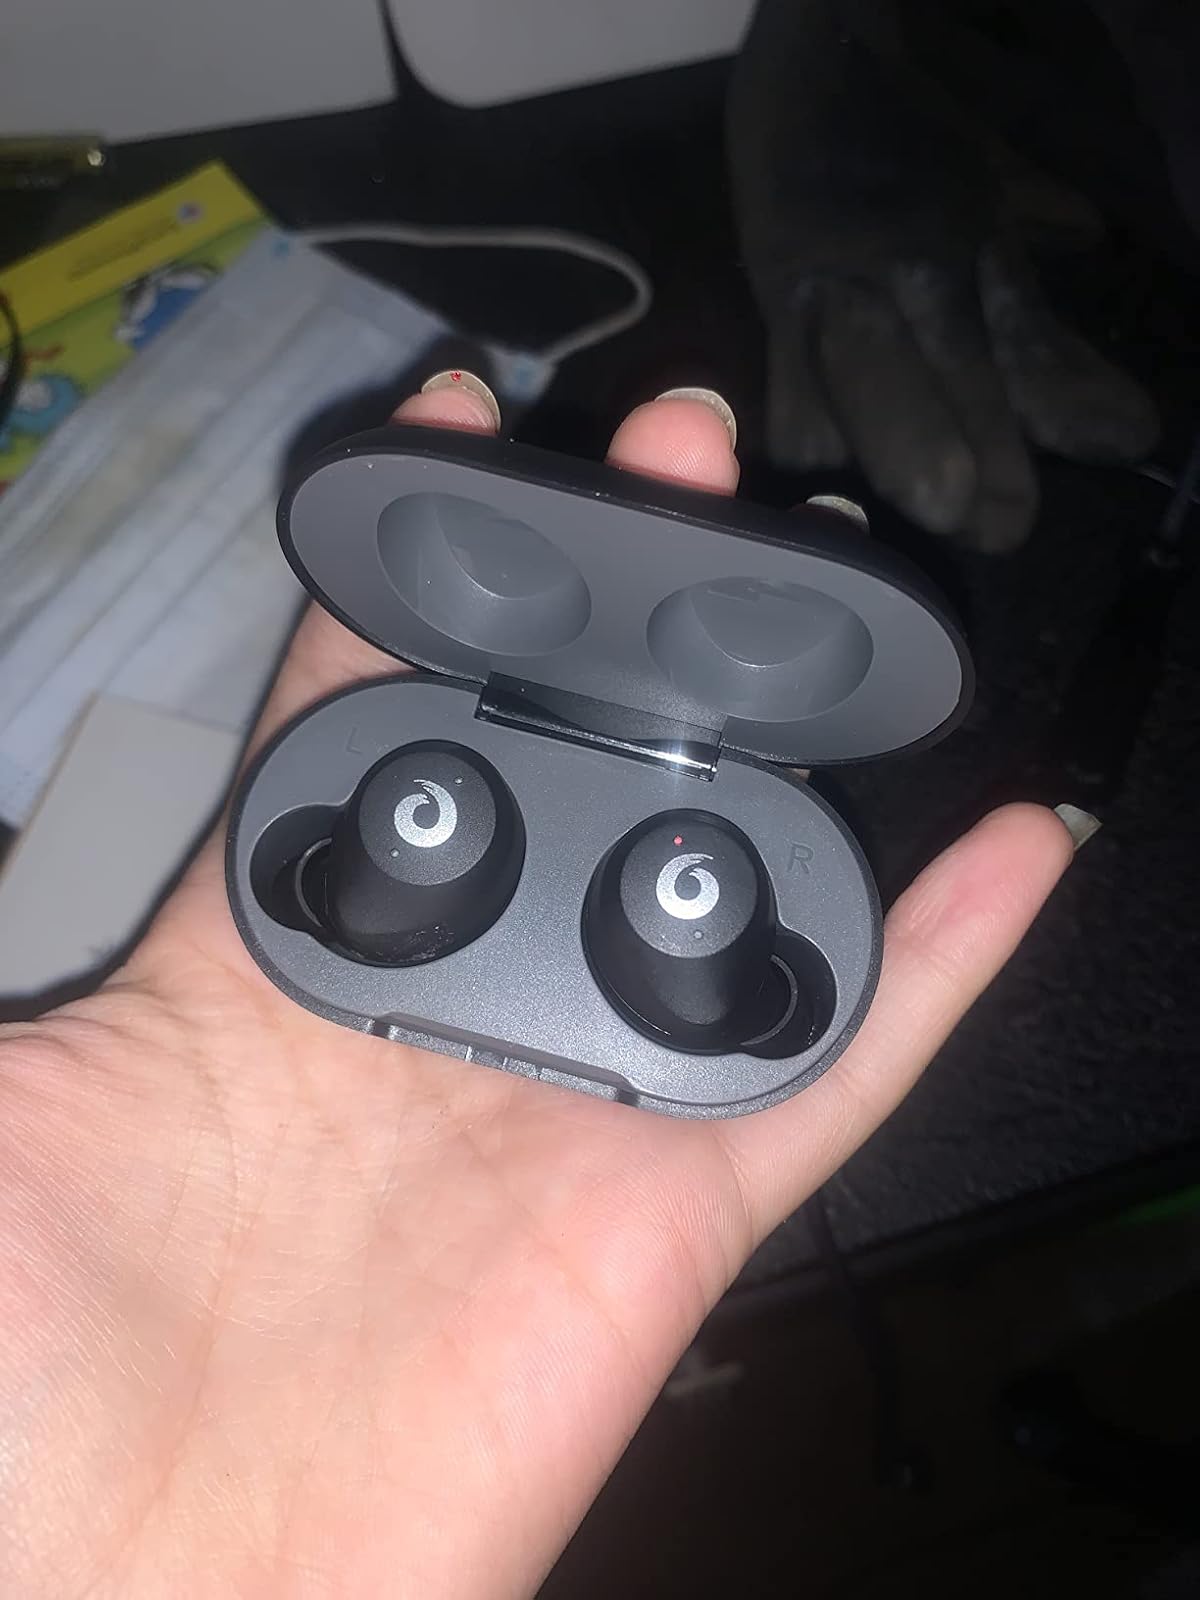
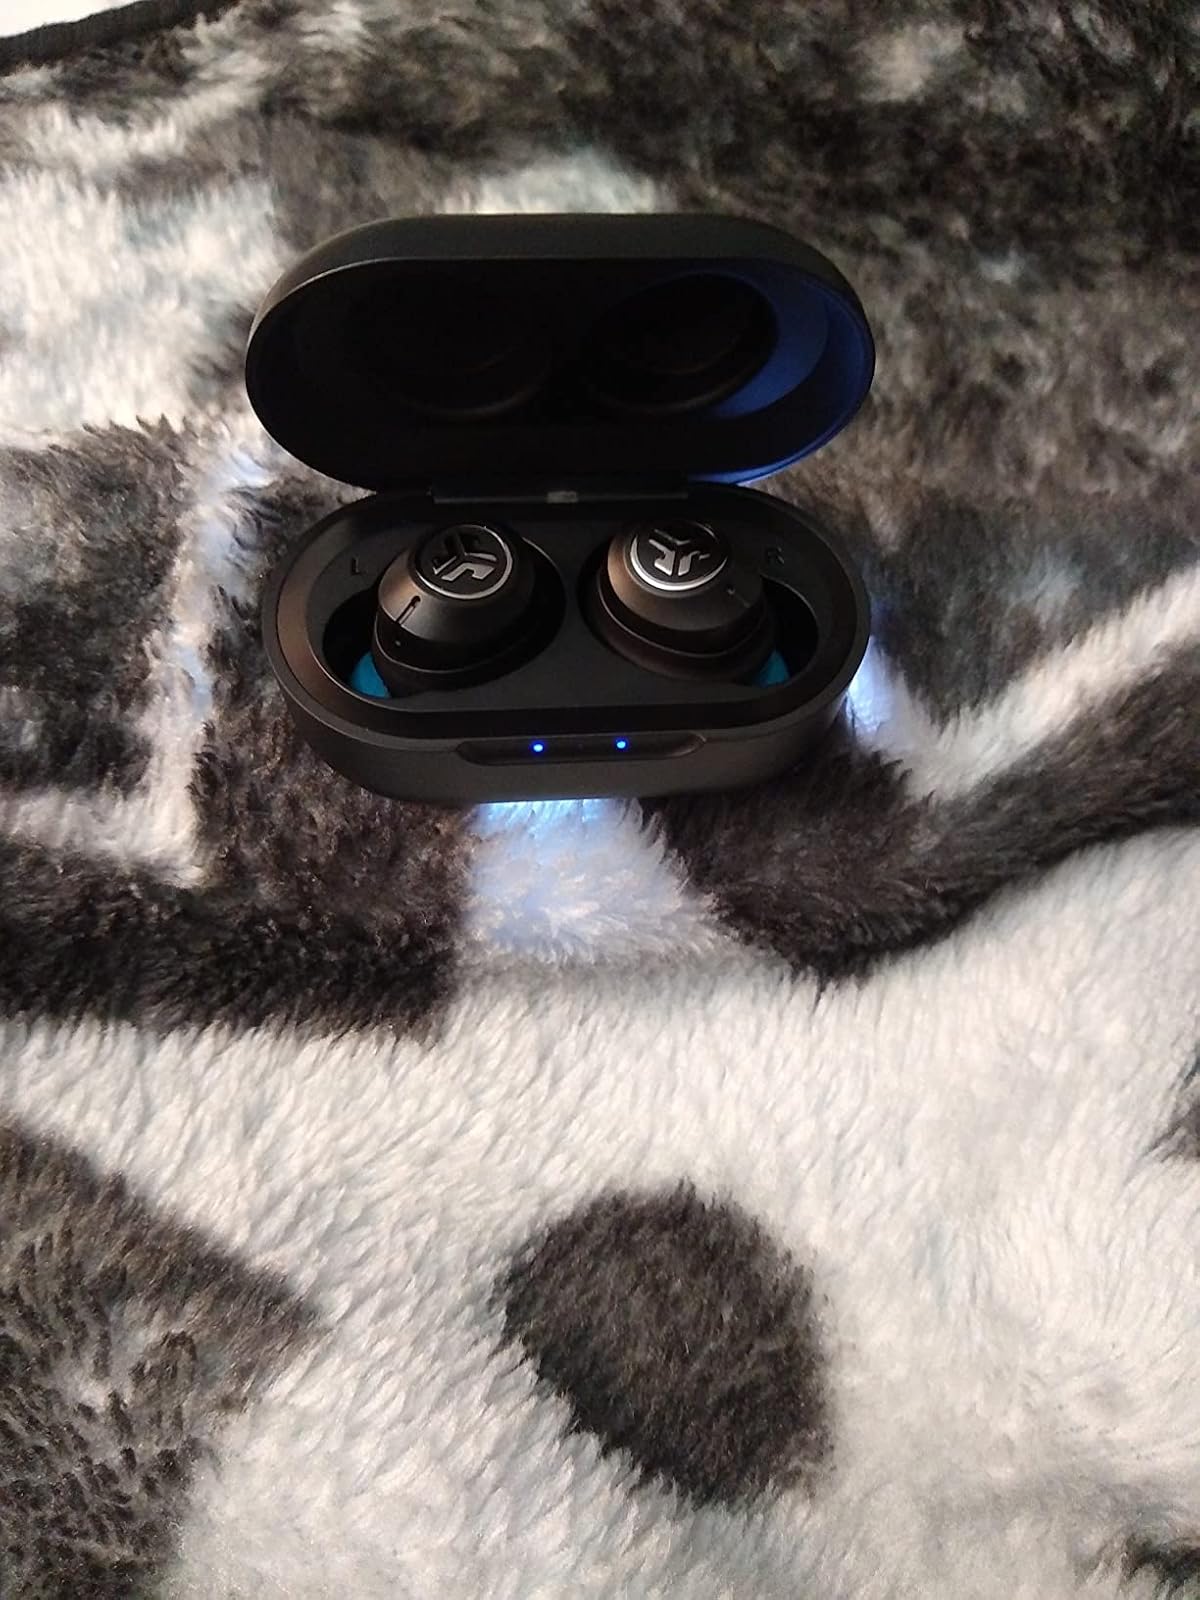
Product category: earbuds
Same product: no